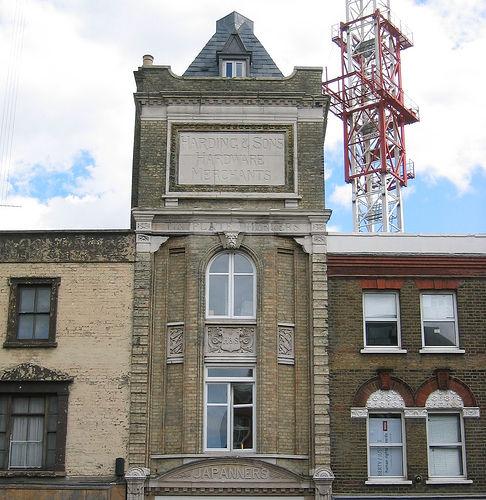
Weather: cloudy or overcast